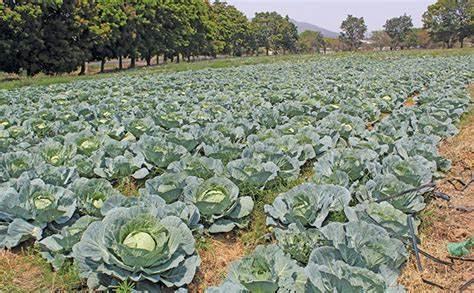
Kabeji ni aina ya mboga iliyo na umaarufu nchini mwetu. Inalimwa kwa wingi na ina umaarufu kwenye hoteli na nyumbani kwetu.